Describe the emotion expressed in this image:  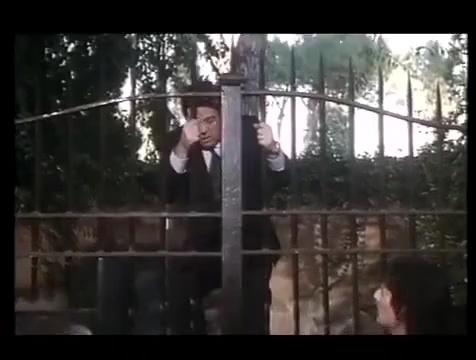
This person displays Fear, valence and arousal with low intensity.